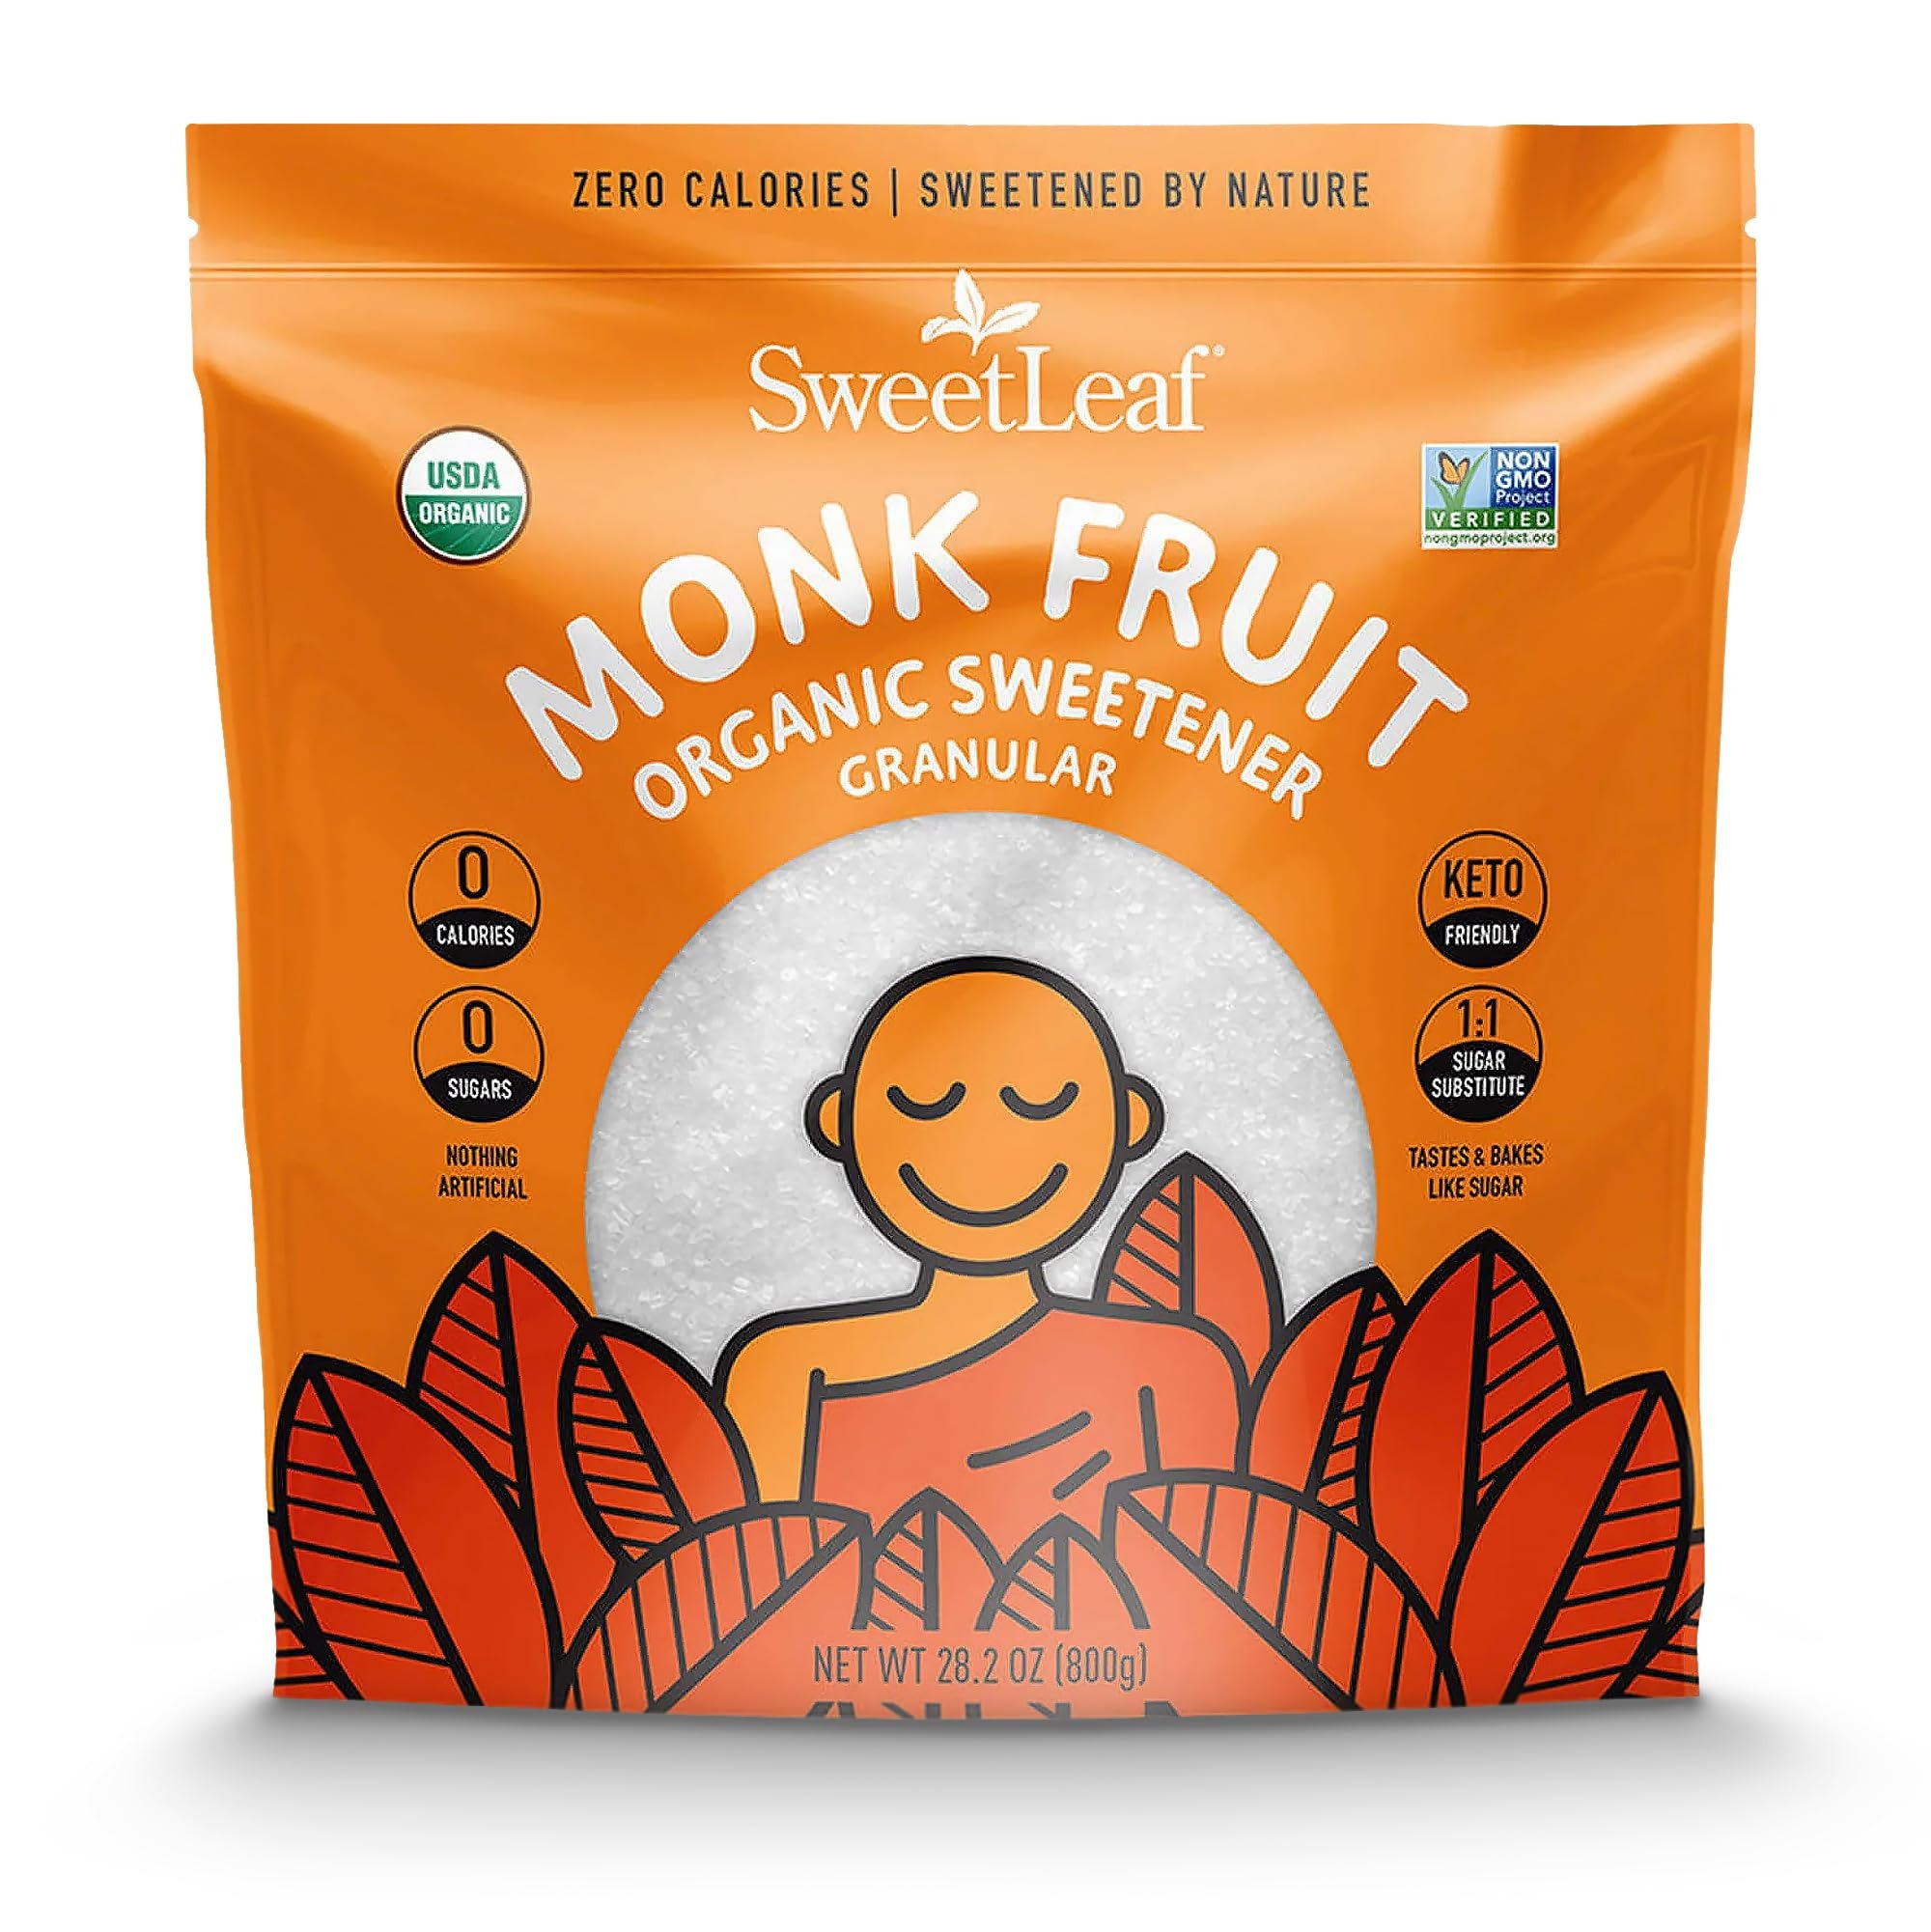
Item Name: SweetLeaf Organic Monk Fruit Sweetener, Granular - Keto Friendly Natural Sugar Substitute for Coffee, Tea, and Baking, Zero Calorie, Organic Monk Fruit, Non GMO, Sugar Free - 28.2 Oz Bag
Bullet Point 1: SUGAR SUBSTITUTE: Whether you're sweetening your cup of coffee, tea, yogurt, or your favorite baking recipe, our Monk Fruit Sweetener is the perfect 1:1 natural sugar alternative
Bullet Point 2: KETO FRIENDLY SWEETENER: SweetLeaf's low carb Organic Monk Fruit granular sweetener is a versatile zero calorie sugar replacement for those following a ketogenic diet
Bullet Point 3: ALL-NATURAL, NON-GMO, ORGANIC: Monk fruit is a small, green melon named by Buddhist monks who, centuries ago, first discovered its remarkable sweetening power
Bullet Point 4: NOTHING ARTIFICIAL: Organic erythritol, a naturally occurring sugar alcohol derived from organic fruit, is blended with our monk fruit extract to match the texture and taste of table sugar perfectly
Bullet Point 5: NO ADDED SUGAR: Replace sugar but not the taste. SweetLeaf's Organic Monk Fruit granular sweetener is sweetened by nature -with no sugars, calories, or carbs, and no artificial ingredients
Value: 28.2192
Unit: Ounce

Price: 12.79